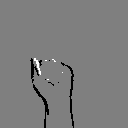
ASL letter: a